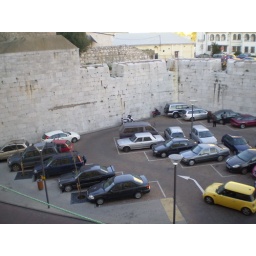
car park outside our hotel window, Gibraltar, old fort walls in background